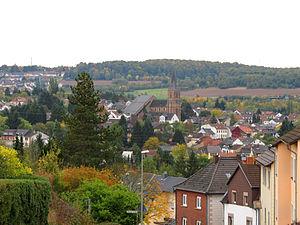
Püttlingen est une ville de Sarre située dans la communauté urbaine de Sarrebruck.